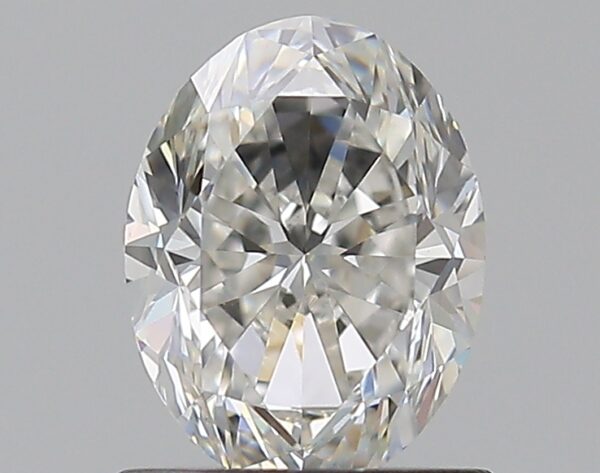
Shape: oval
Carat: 0.9
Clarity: VS1
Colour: G
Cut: GD
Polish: EX
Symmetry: EX
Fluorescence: N
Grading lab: GIA
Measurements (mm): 6.95 x 5.26 x 3.54